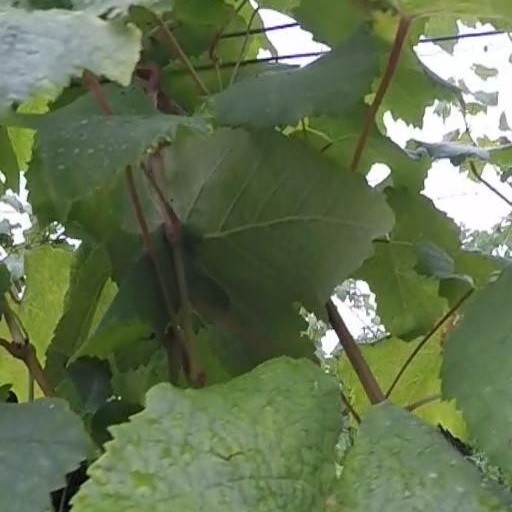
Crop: grape